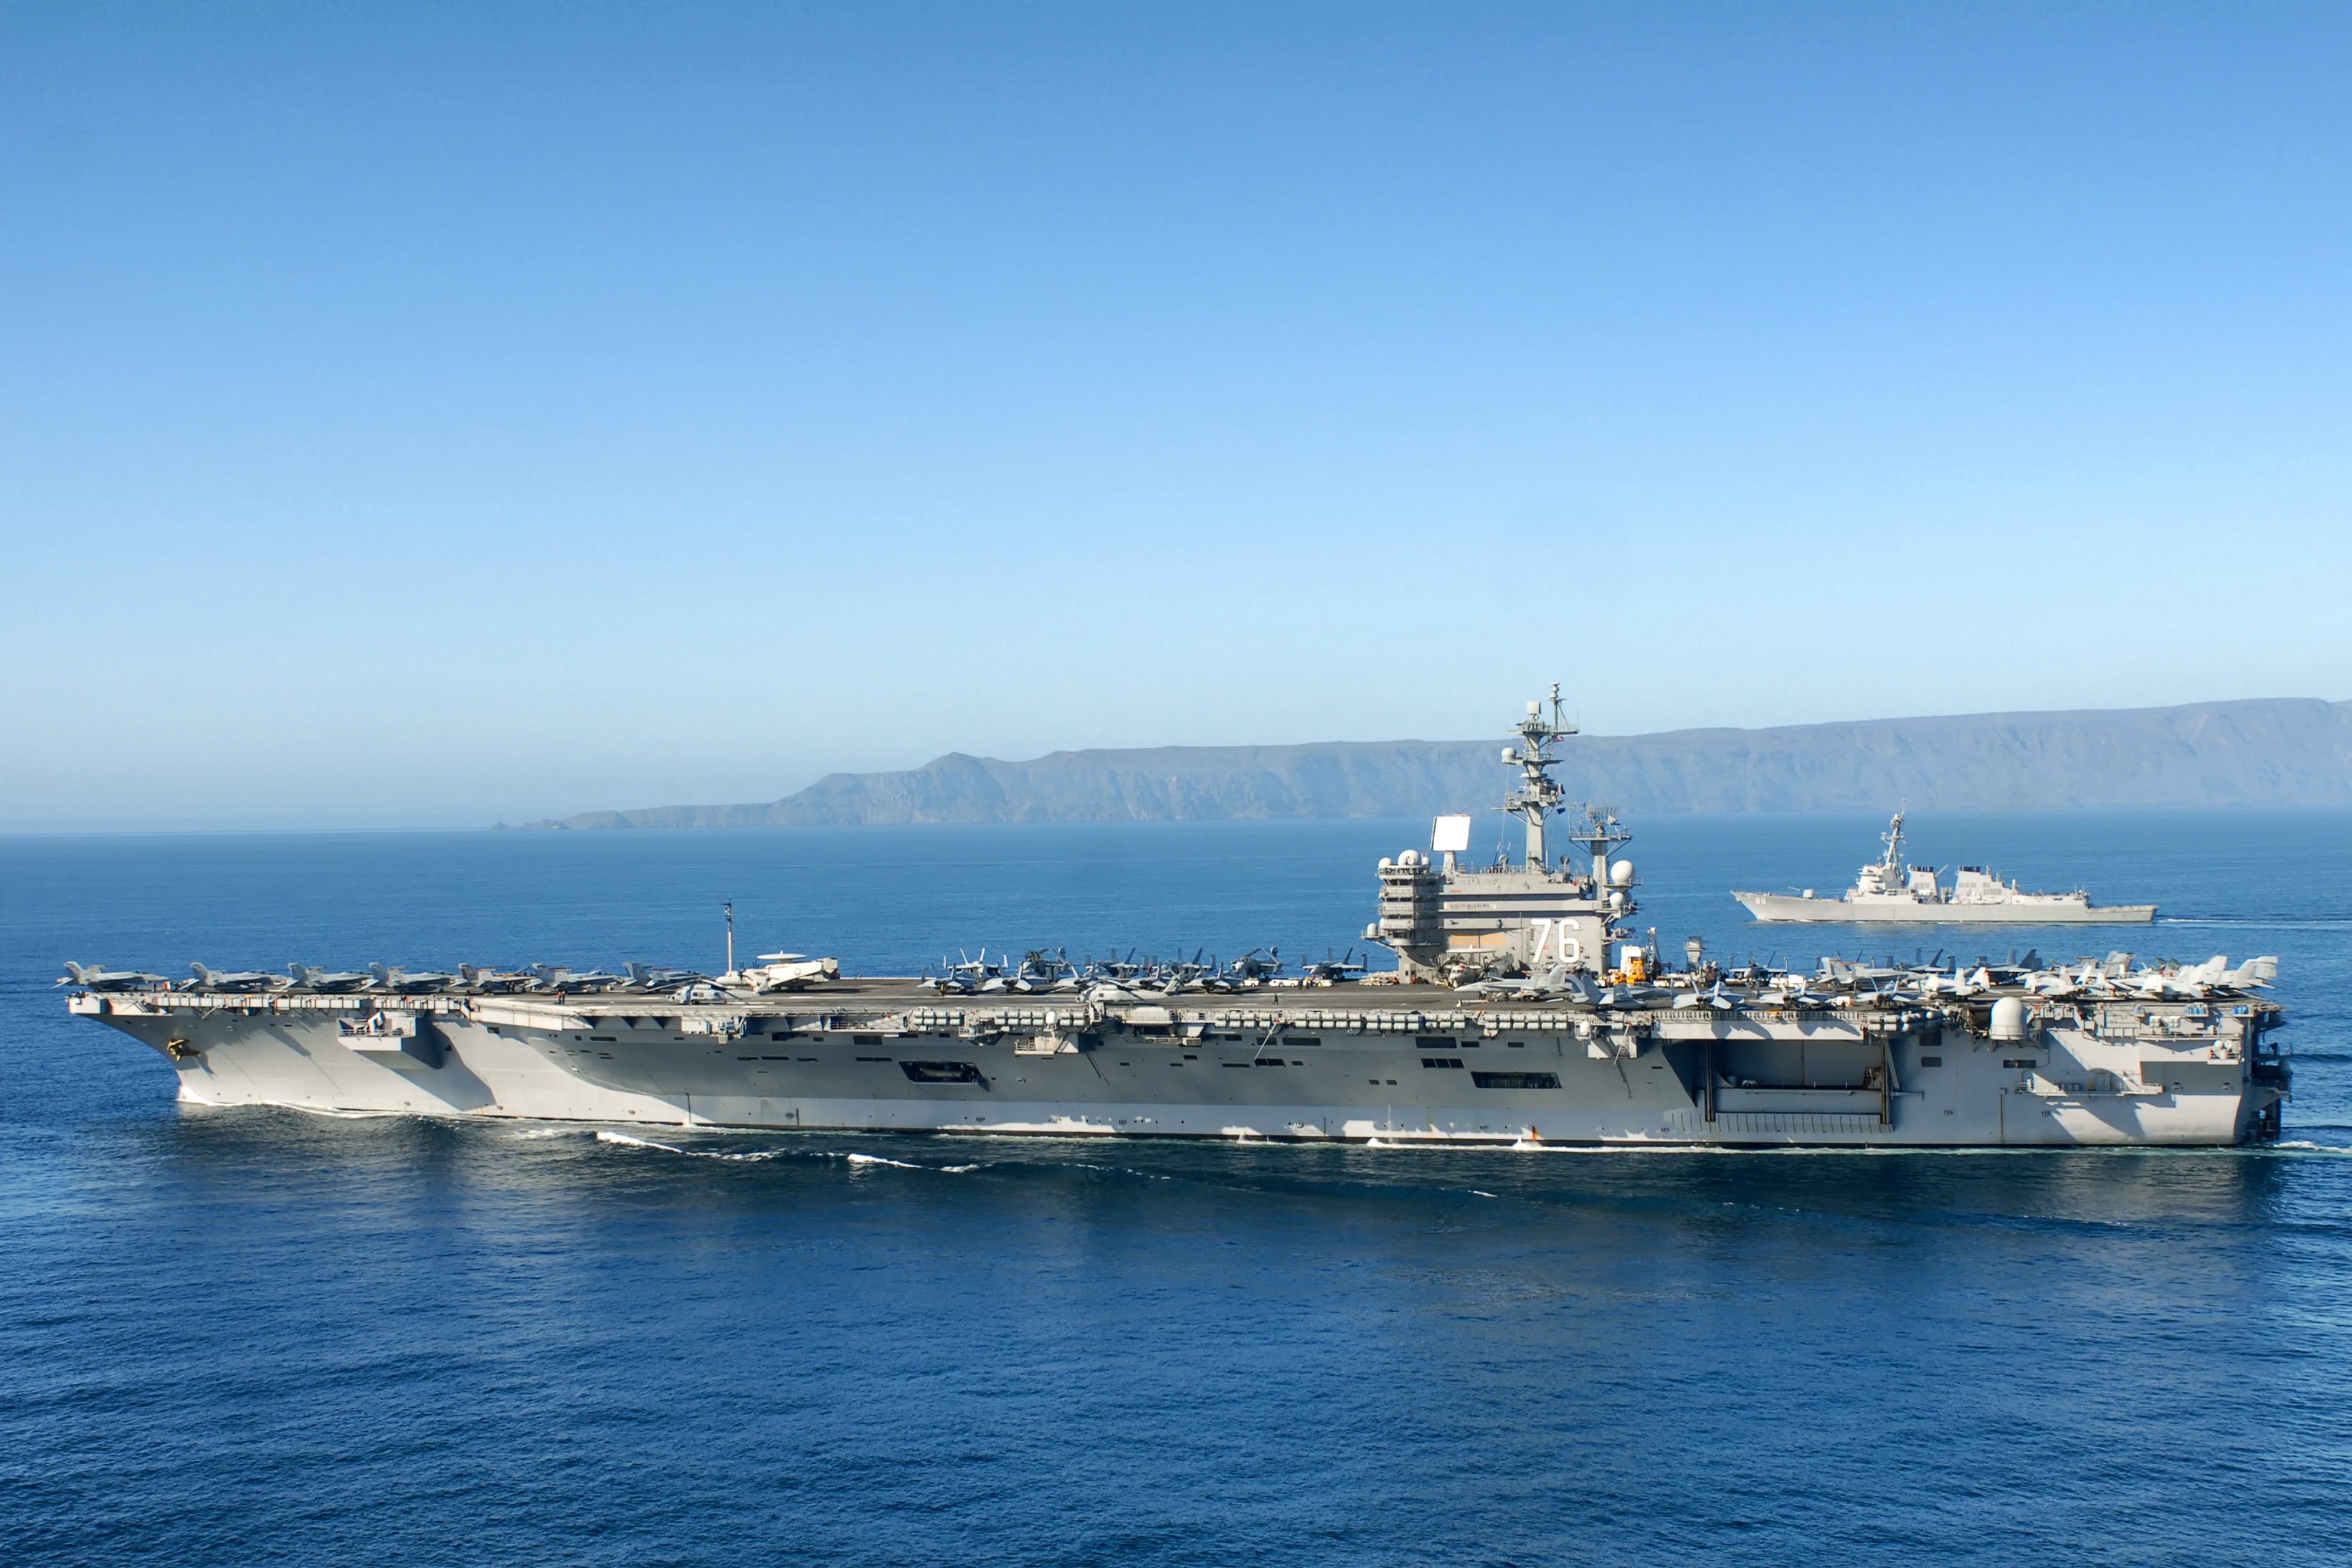
sea, coast, water, ocean, sky, ship, coastline, vehicle, bay, harbor, california, clouds, reflections, channel, us navy, navy, watercraft, warship, battleship, frigate, destroyer, freight transport, aircraft carrier, uss ronald reagan, naval ship, guided missile destroyer, amphibious assault ship, dock landing ship